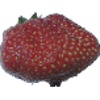
Label: Strawberry Wedge 1